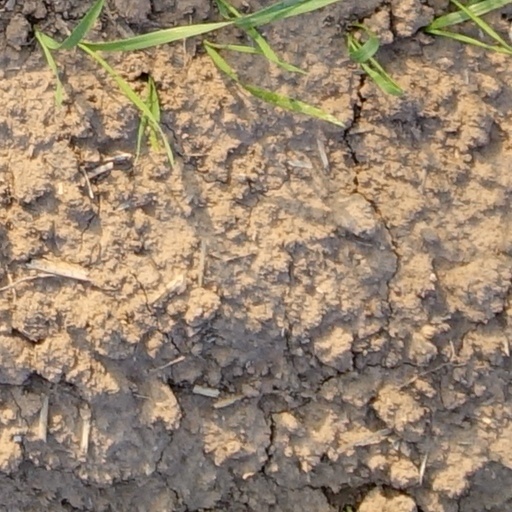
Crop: wheat